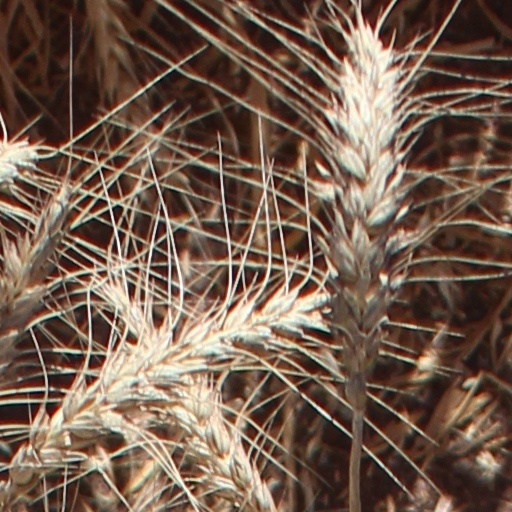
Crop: wheat